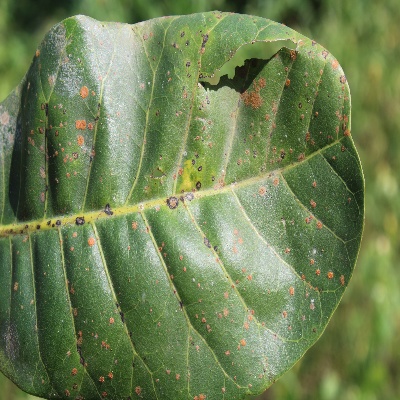
Crop: Cashew
Condition: red rust